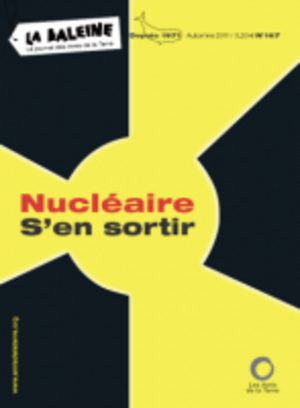
La Fédération des Amis de la Terre - France est une association de protection de l’Homme et de l'environnement, représentant en France le mouvement international des Amis de la Terre. Il s'agit d'une association loi de 1901 et agréée pour la protection de l’environnement dans le cadre national par arrêté du ministre de l’Environnement. L’association forme un réseau d’une trentaine de groupes locaux et de groupes associés autonomes qui agissent selon leurs priorités locales et relaient les campagnes nationales et internationales.
Le néologisme technocritique définit un courant de pensée axé sur la critique du concept du « progrès technique », considéré comme une idéologie qui serait née au XVIIIᵉ siècle durant la Révolution industrielle et qui, depuis la Seconde Guerre mondiale, s'ancre dans les consciences, principalement sous les effets de l'automation et de l'informatisation.